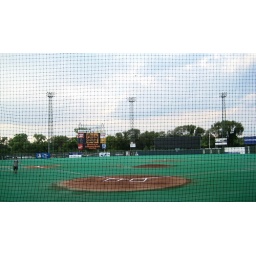
The view from home plate to dead center field at Alliance Bank Stadium in Syracuse, NY, 08/25/07.